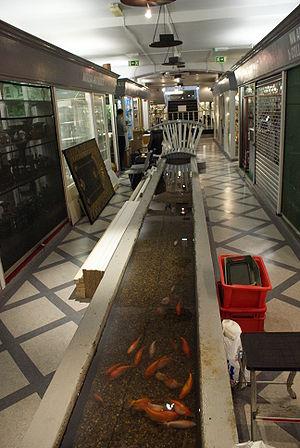
La Tyburn est une rivière à Londres qui vient du sud de Hampstead, traverse le parc de St James après être passée sous la cour et l’aile sud du palais Buckingham et se jette dans la Tamise à Pimlico, près du pont de Vauxhall.